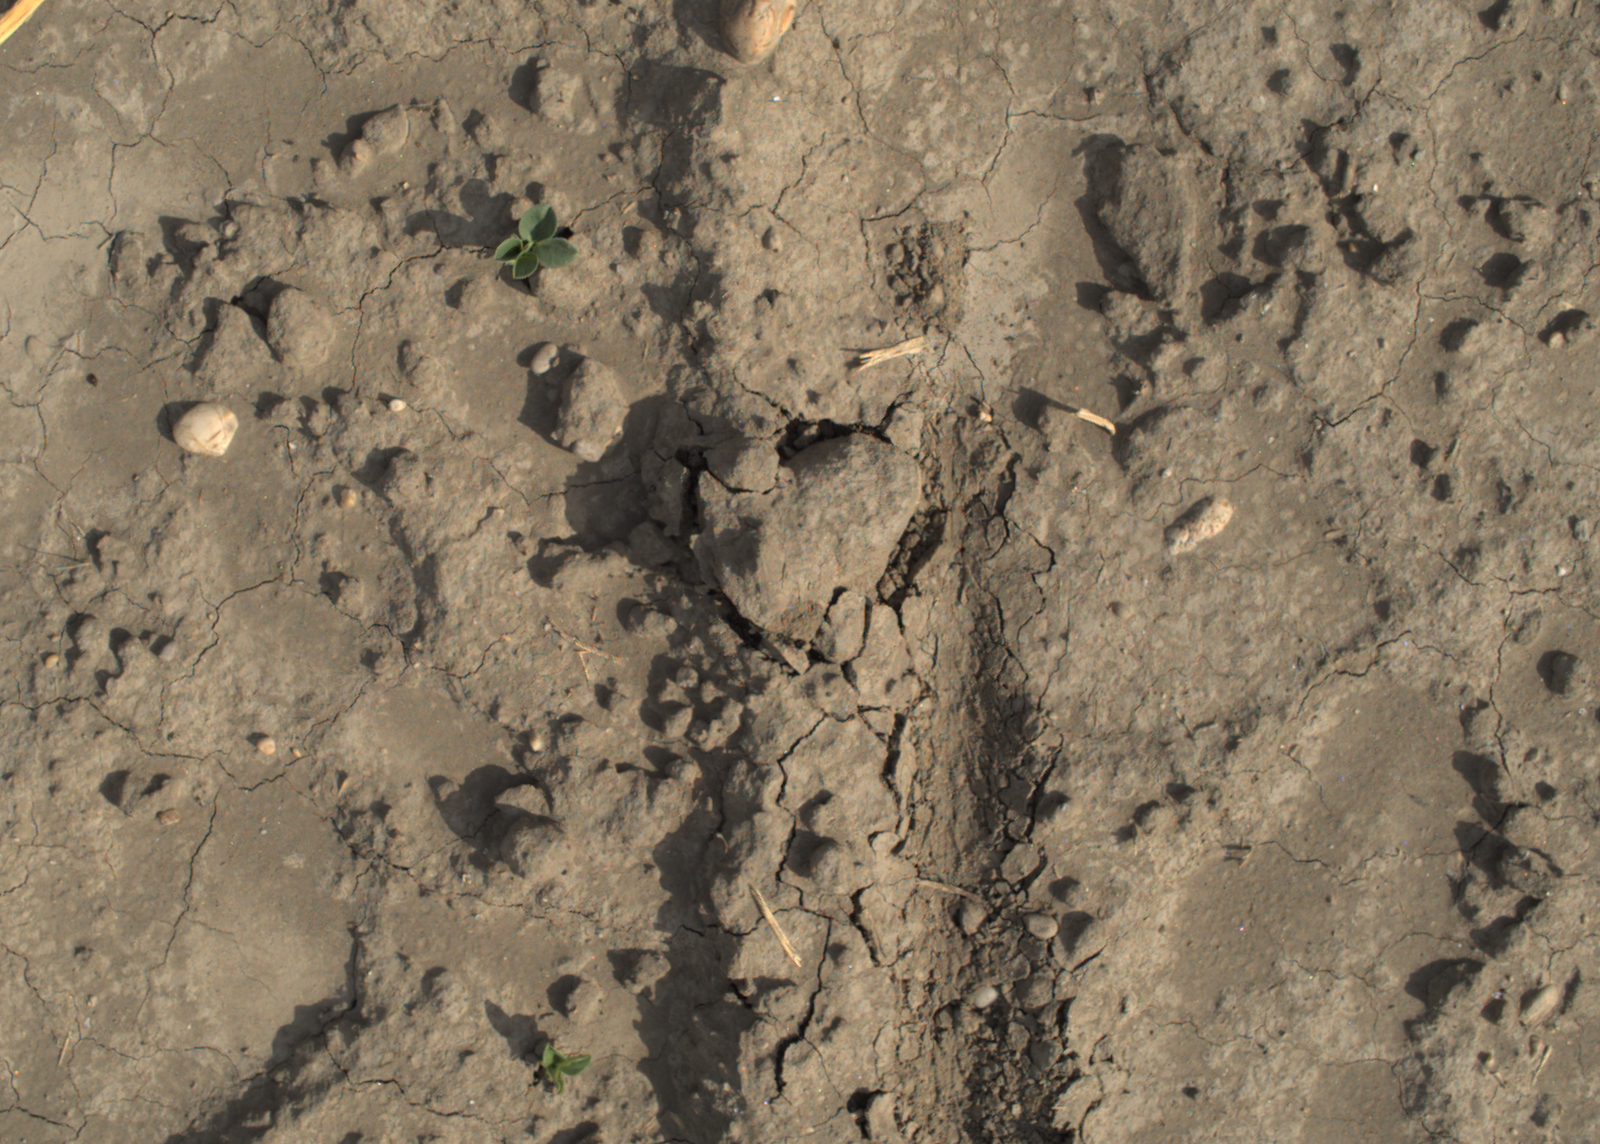
Capture date: 16.09.2021 11:07:17
Weather: mixed
Wind: light
Seeding date: 02.09.2021
Plant canopy height (mm): 957